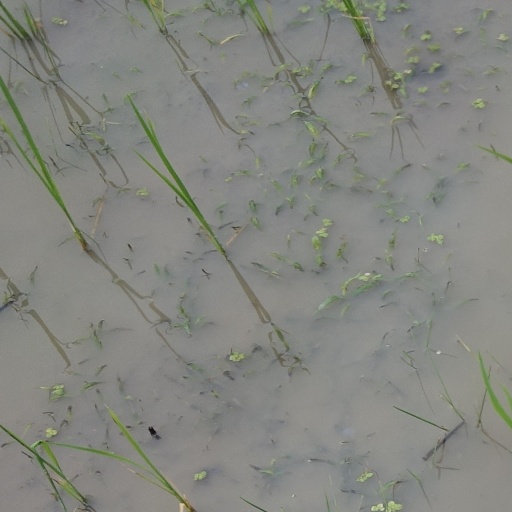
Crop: rice